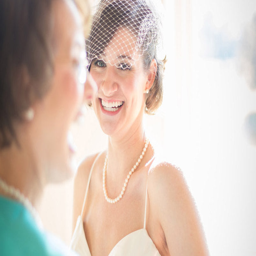
the bride and her mother .